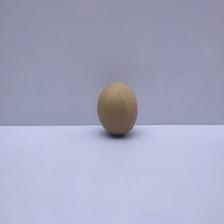
Size: Small